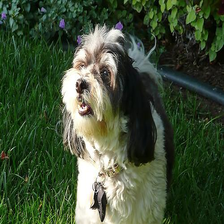
Species: dog
Breed: havanese